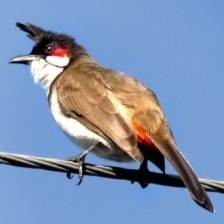
Species: RED WISKERED BULBUL
Scientific name: PYCNONOTUS JOCOSUS